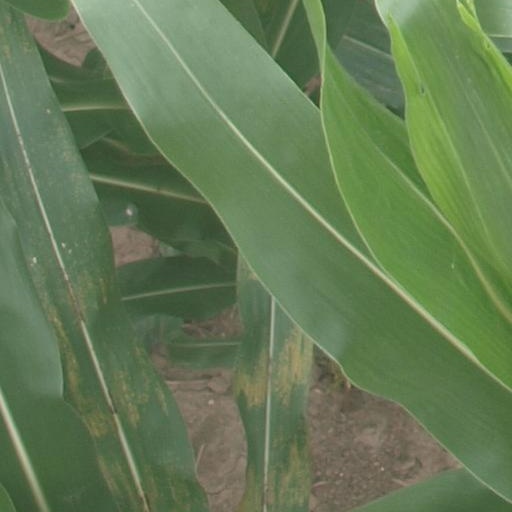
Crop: maize; corn